Lotus III: The Ultimate Challenge

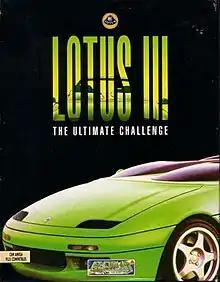

Lotus III: The Ultimate Challenge is the third and final game in the "Lotus" racing series.